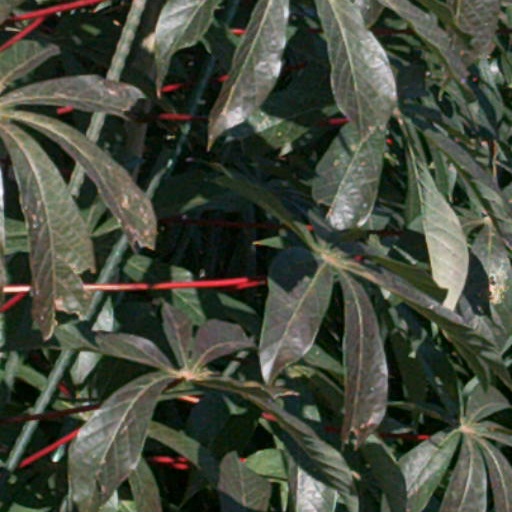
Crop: cassava